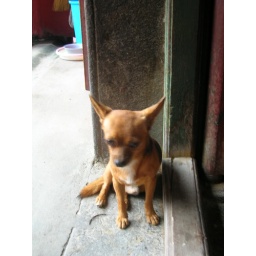
was running after me in the temple...so cute